The Hobbit

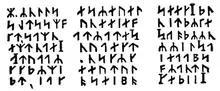
Verne's runic cryptogram from "Journey to the Center of the Earth"

Tolkien wished to imitate the prose and poetry romances of the 19th-century Arts and Crafts polymath William Morris in style and approach. The Desolation of Smaug, portraying dragons as detrimental to landscape, is a motif explicitly borrowed from Morris. The Tolkien scholar Marjorie Burns writes that Bilbo's character and adventures match many details of Morris's expedition in Iceland. She comments, for instance, that the humorous drawings of Morris riding through the wilds of Iceland by his friend the artist Edward Burne-Jones can serve well as models for Bilbo on his adventures.